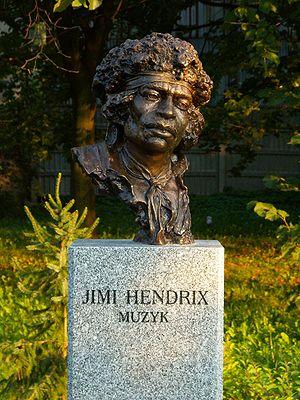
James Marshall Hendrix, né Johnny Allen Hendrix le 27 novembre 1942 à Seattle et mort le 18 septembre 1970 à Londres, plus connu sous le nom de Jimi Hendrix [ˈd͡ʒɪmi ˈhendrɪks], est un guitariste, auteur-compositeur et chanteur américain, fondateur du groupe anglo-américain The Jimi Hendrix Experience, actif de 1966 à 1970. Malgré une carrière internationale longue de seulement quatre ans, il est considéré comme l'un des plus grands joueurs de guitare électrique et l'un des musiciens les plus importants du XXᵉ siècle.